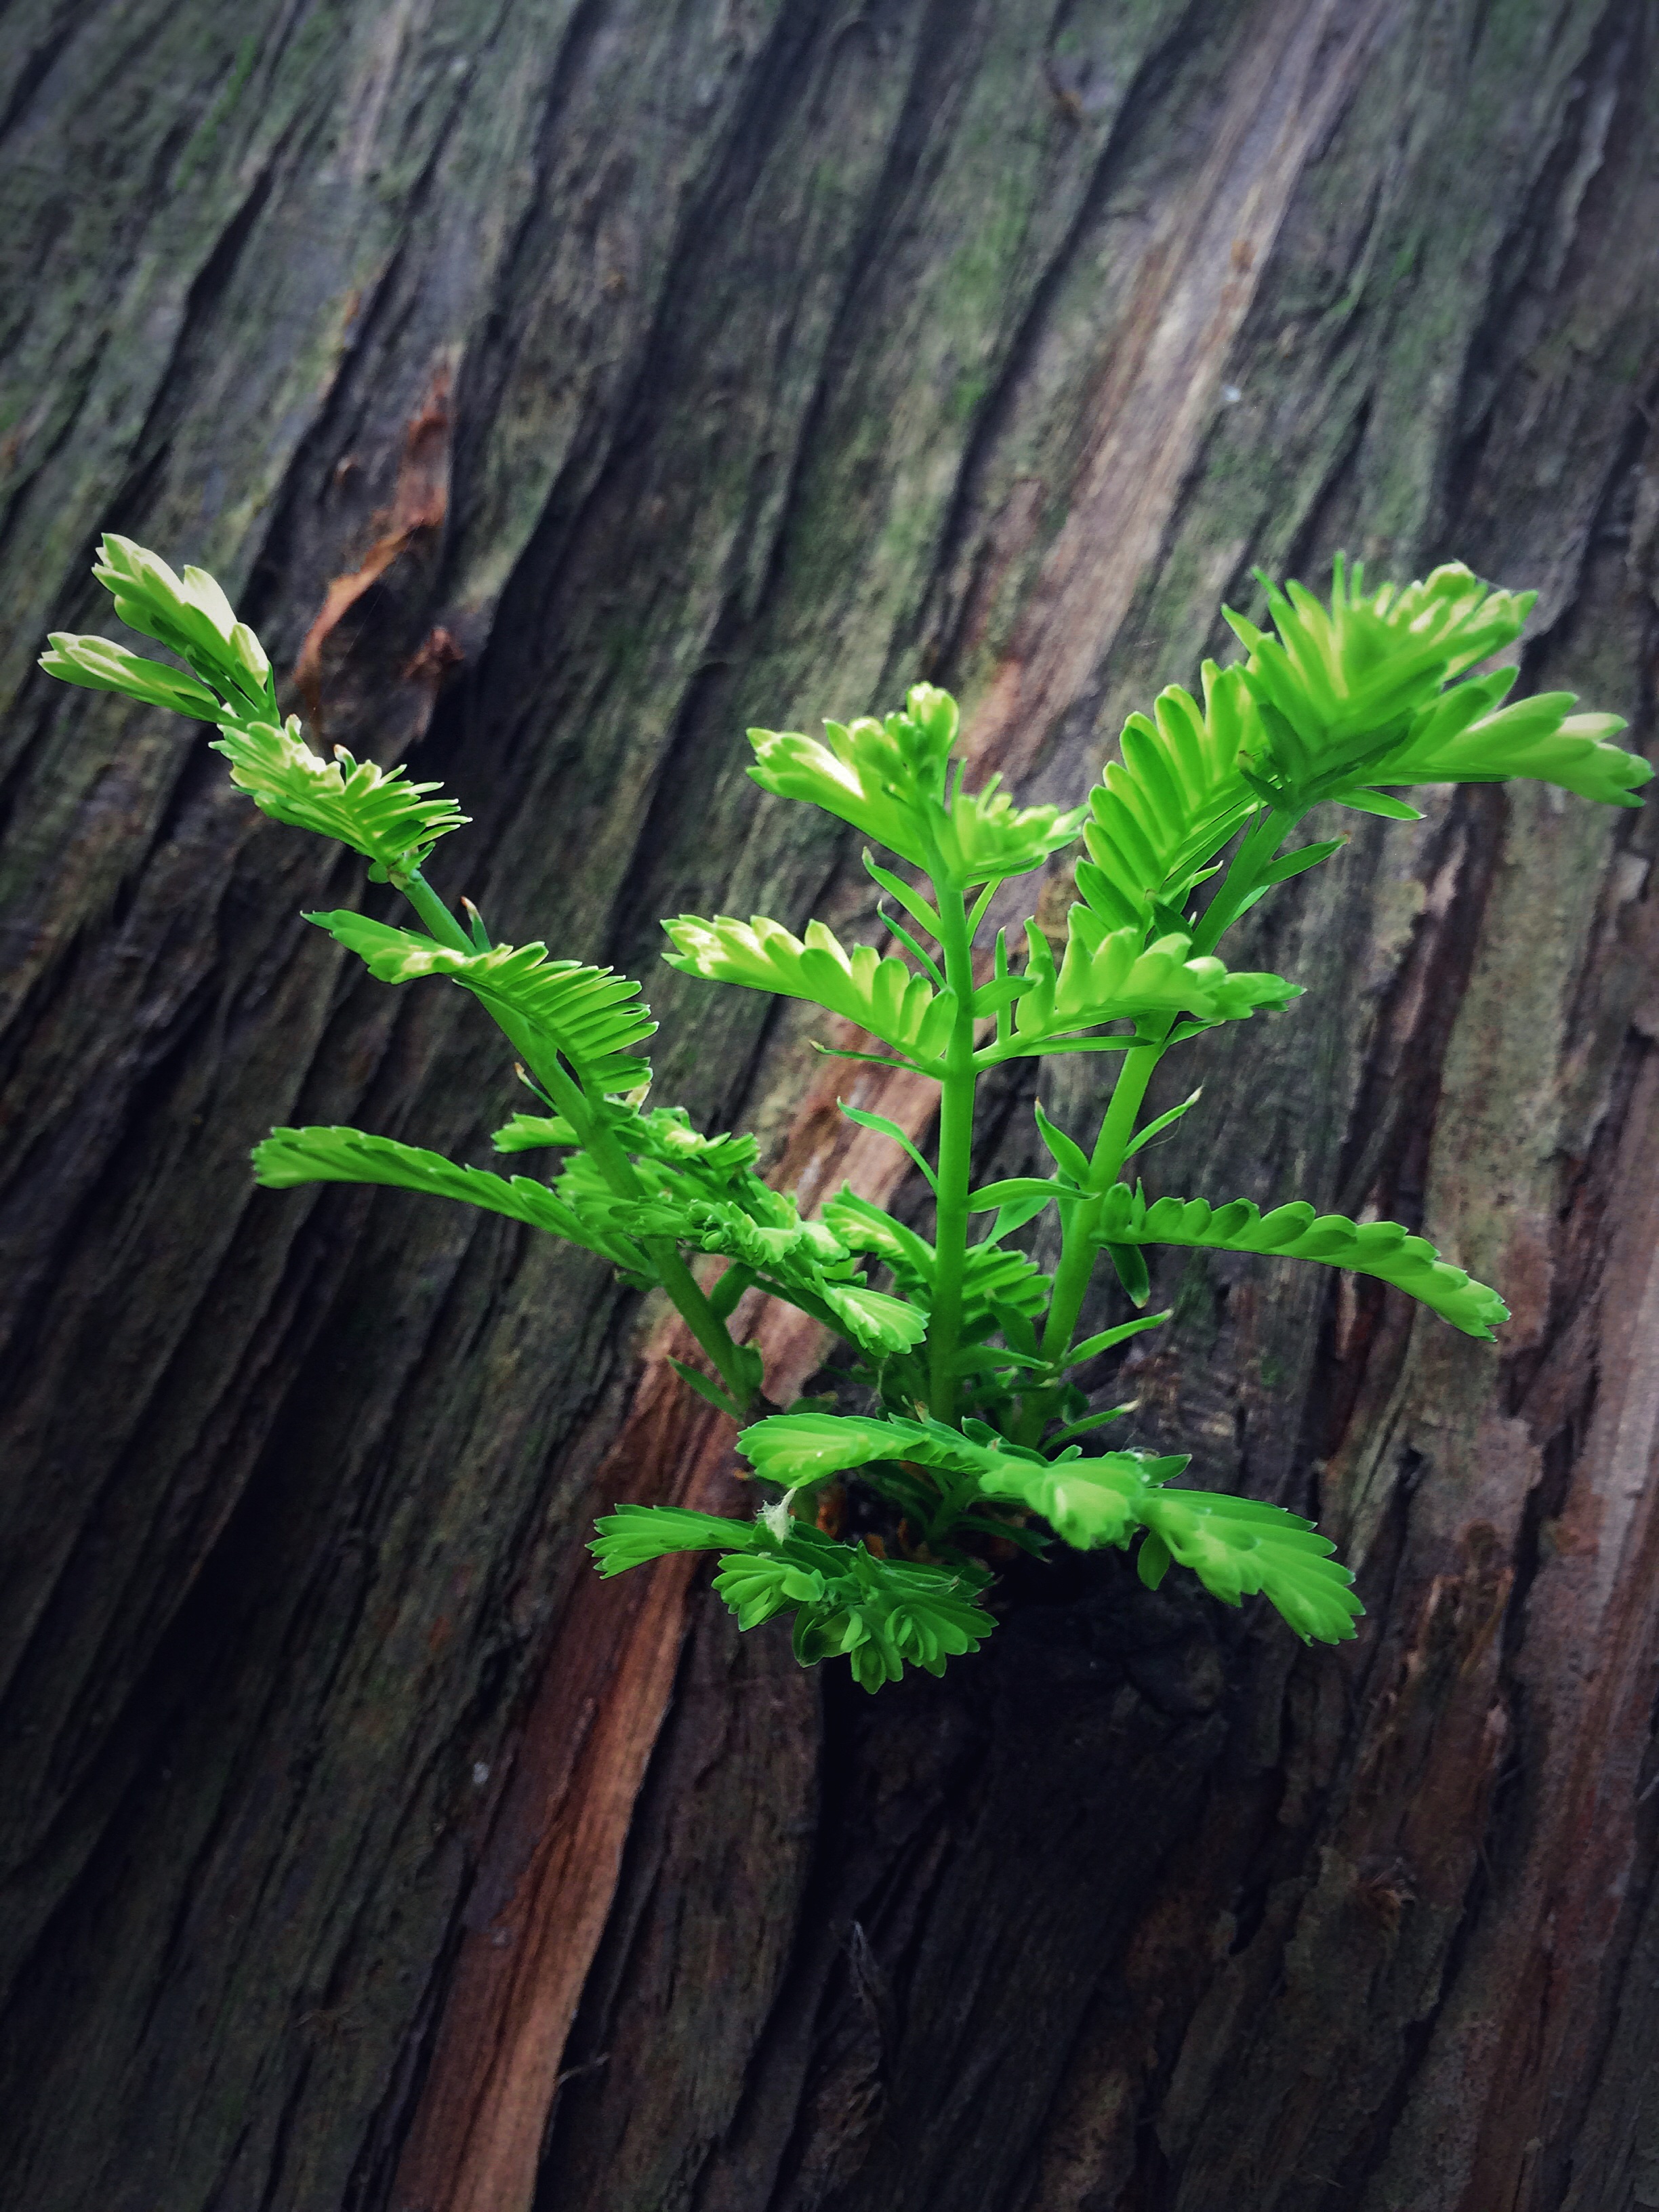
tree, nature, forest, grass, branch, plant, leaf, flower, trunk, moss, spring, green, jungle, soil, botany, flora, fern, leaves, cedar, macro photography, sprigs, plant stem, woody plant, land plant, ferns and horsetails